Davies House (Berks County, Pennsylvania)

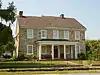
The Davies House in 2013

Davies House, also known as "Twin Spruce," is a historic home located in Ontelaunee Township, Berks County, Pennsylvania. It was built between 1767 and 1772, and is a -story, fieldstone dwelling with a gable roof. It has a two-story, stone and frame addition to the west, with a one-story half gable addition on that. The additions were completed by 1835. It is Georgian in style with Federal style details. Also on the property is a contributing stone smokehouse / cold cellar.